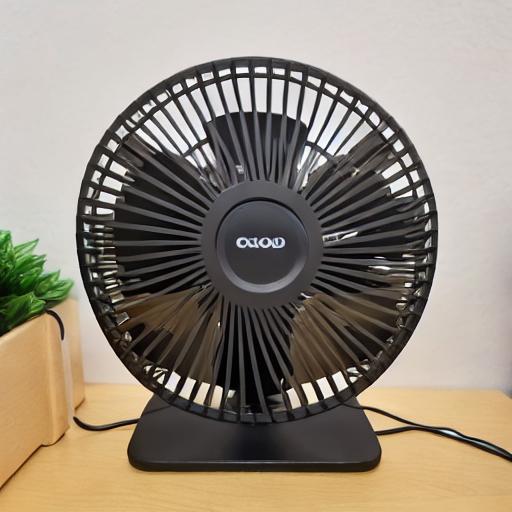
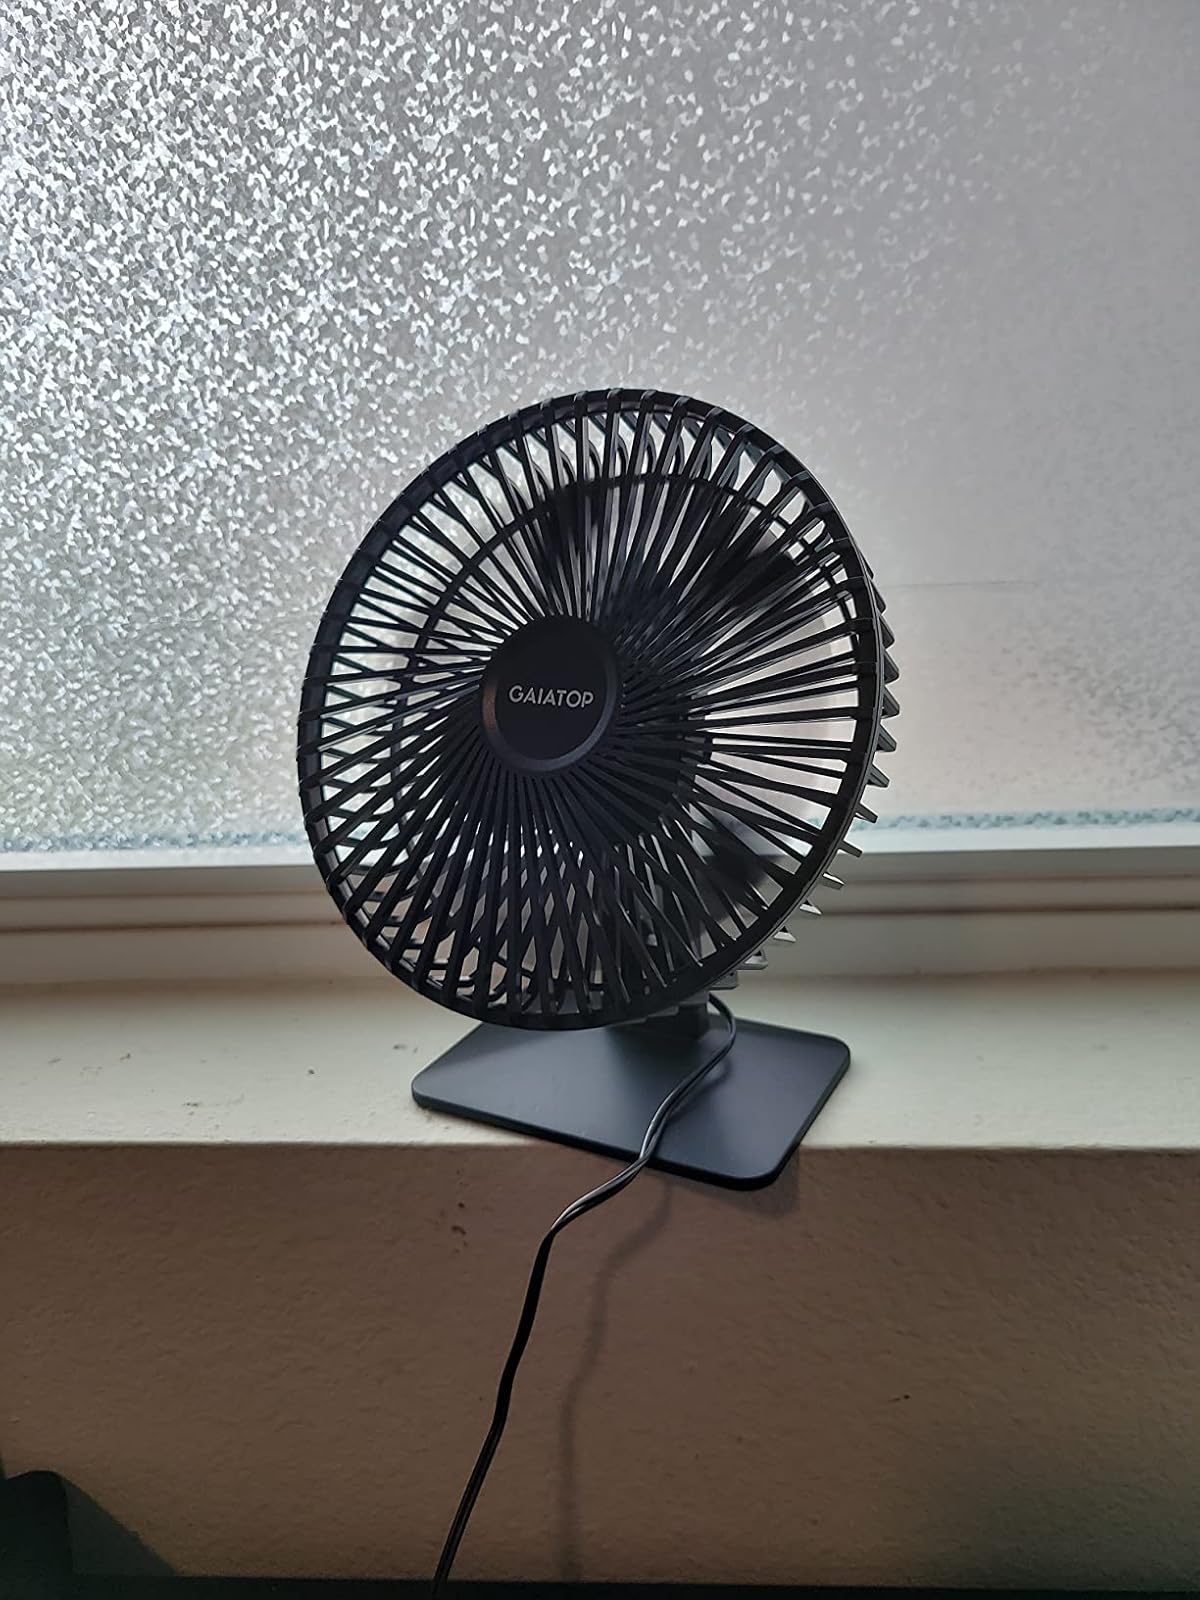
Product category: fan
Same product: no